U2 (Nuremberg U-Bahn)

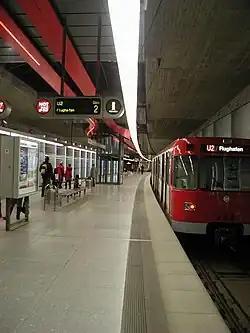
A train in the station "Ziegelstein"

Large parts of the infrastructure for U2 at Plärrer station (including of tracks and tunnel) was alrerady constructed when U1 was built; therefore those portions are not counted in this list